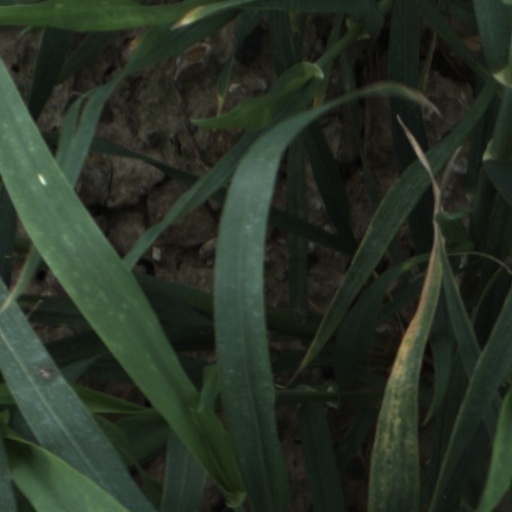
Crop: wheat